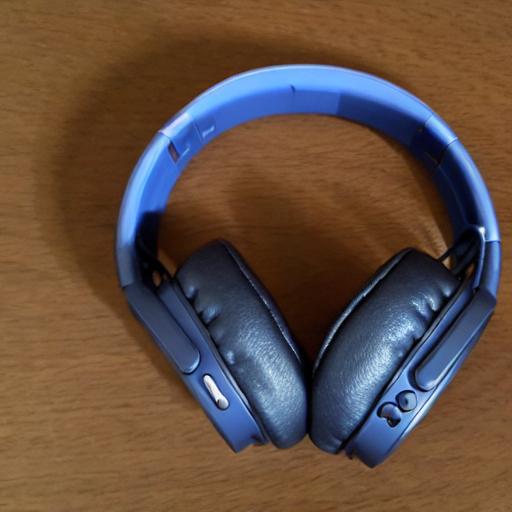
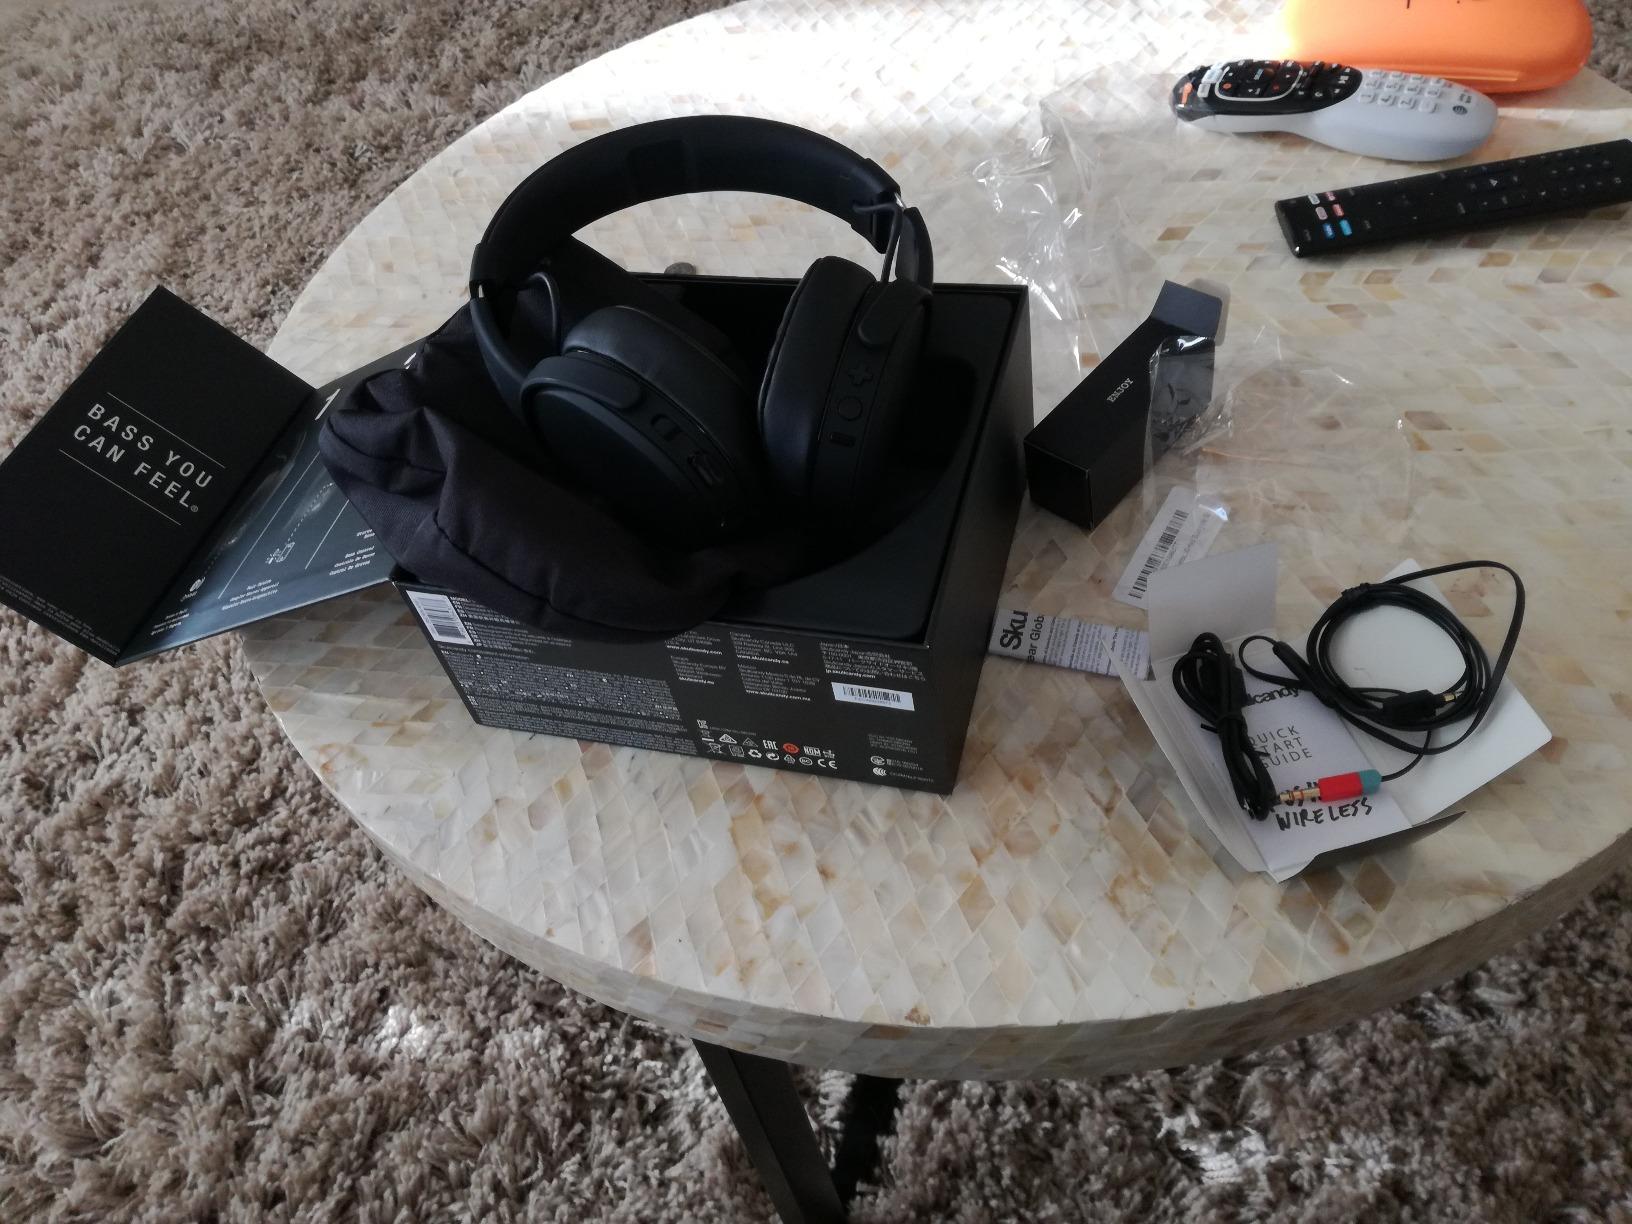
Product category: headphones
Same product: no